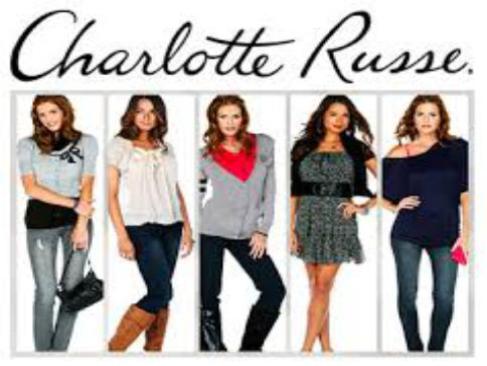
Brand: charlotte russe
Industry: Clothes